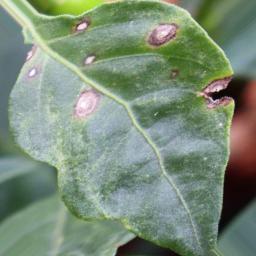
Label: cercospora